The White Game

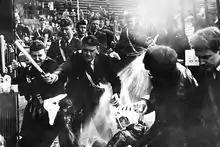

In a series of interviews, demonstrators and members of the Swedish government give their views on sport, politics and civil disobedience.